Demetrius of Thessaloniki

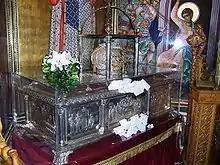
Relics of Saint Demetrius at the Hagios Demetrios Basilica in Thessaloniki

Most scholars still believe that for four centuries after his death, Demetrius had no physical relics, and in their place an unusual empty shrine called the "ciborium" was built inside "Hagios Demetrios". What were purported to be his remains subsequently appeared in Thessaloniki, but the local archbishop John, who compiled the first book of the "Miracles" ca. 610, was publicly dismissive of their authenticity. The relics were assumed to be genuine after they started emitting a liquid and strong-scented myrrh. This gave Demeterius the epithet "Myroblyte".